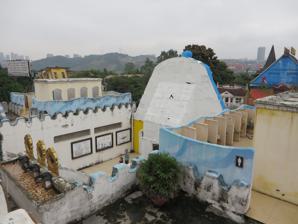
Building: Porcelain Palace
Country: China
Year built: 2007
Public toilet complex in Chongqing, China View of the Porcelain Palace at Foreigners' Street . Entrance to the Porcelain Palace. Gaudi -style entrance of the toilet complex to the south of the main Porcelain Palace. Porcelain Palace is a large public toilet complex at the Foreigners' Street amusement park in the city of Chongqing , China . The facade of the complex was inspired by ancient Egyptian art . A toilet complex to the south is in the distinctive style of the Spanish Catalan architect Antoni Gaudi . The complex contains a total of more than 1,000 toilets and urinals making it the largest toilet complex in the world. The massive toilet edifice is more than 3,000 square metres (32,000 sq ft) in size and has been submitted by Chinese authorities to the Guinness Book of World Records . The Porcelain Palace has been purged of artworks and facilities seen as vulgar by the Chinese authorities. The Love Land sex theme park attraction would have been near the Porcelain Palace and Foreigners' Street. This was due to be opened in 2009, but was demolished by the authorities before it actually opened. References